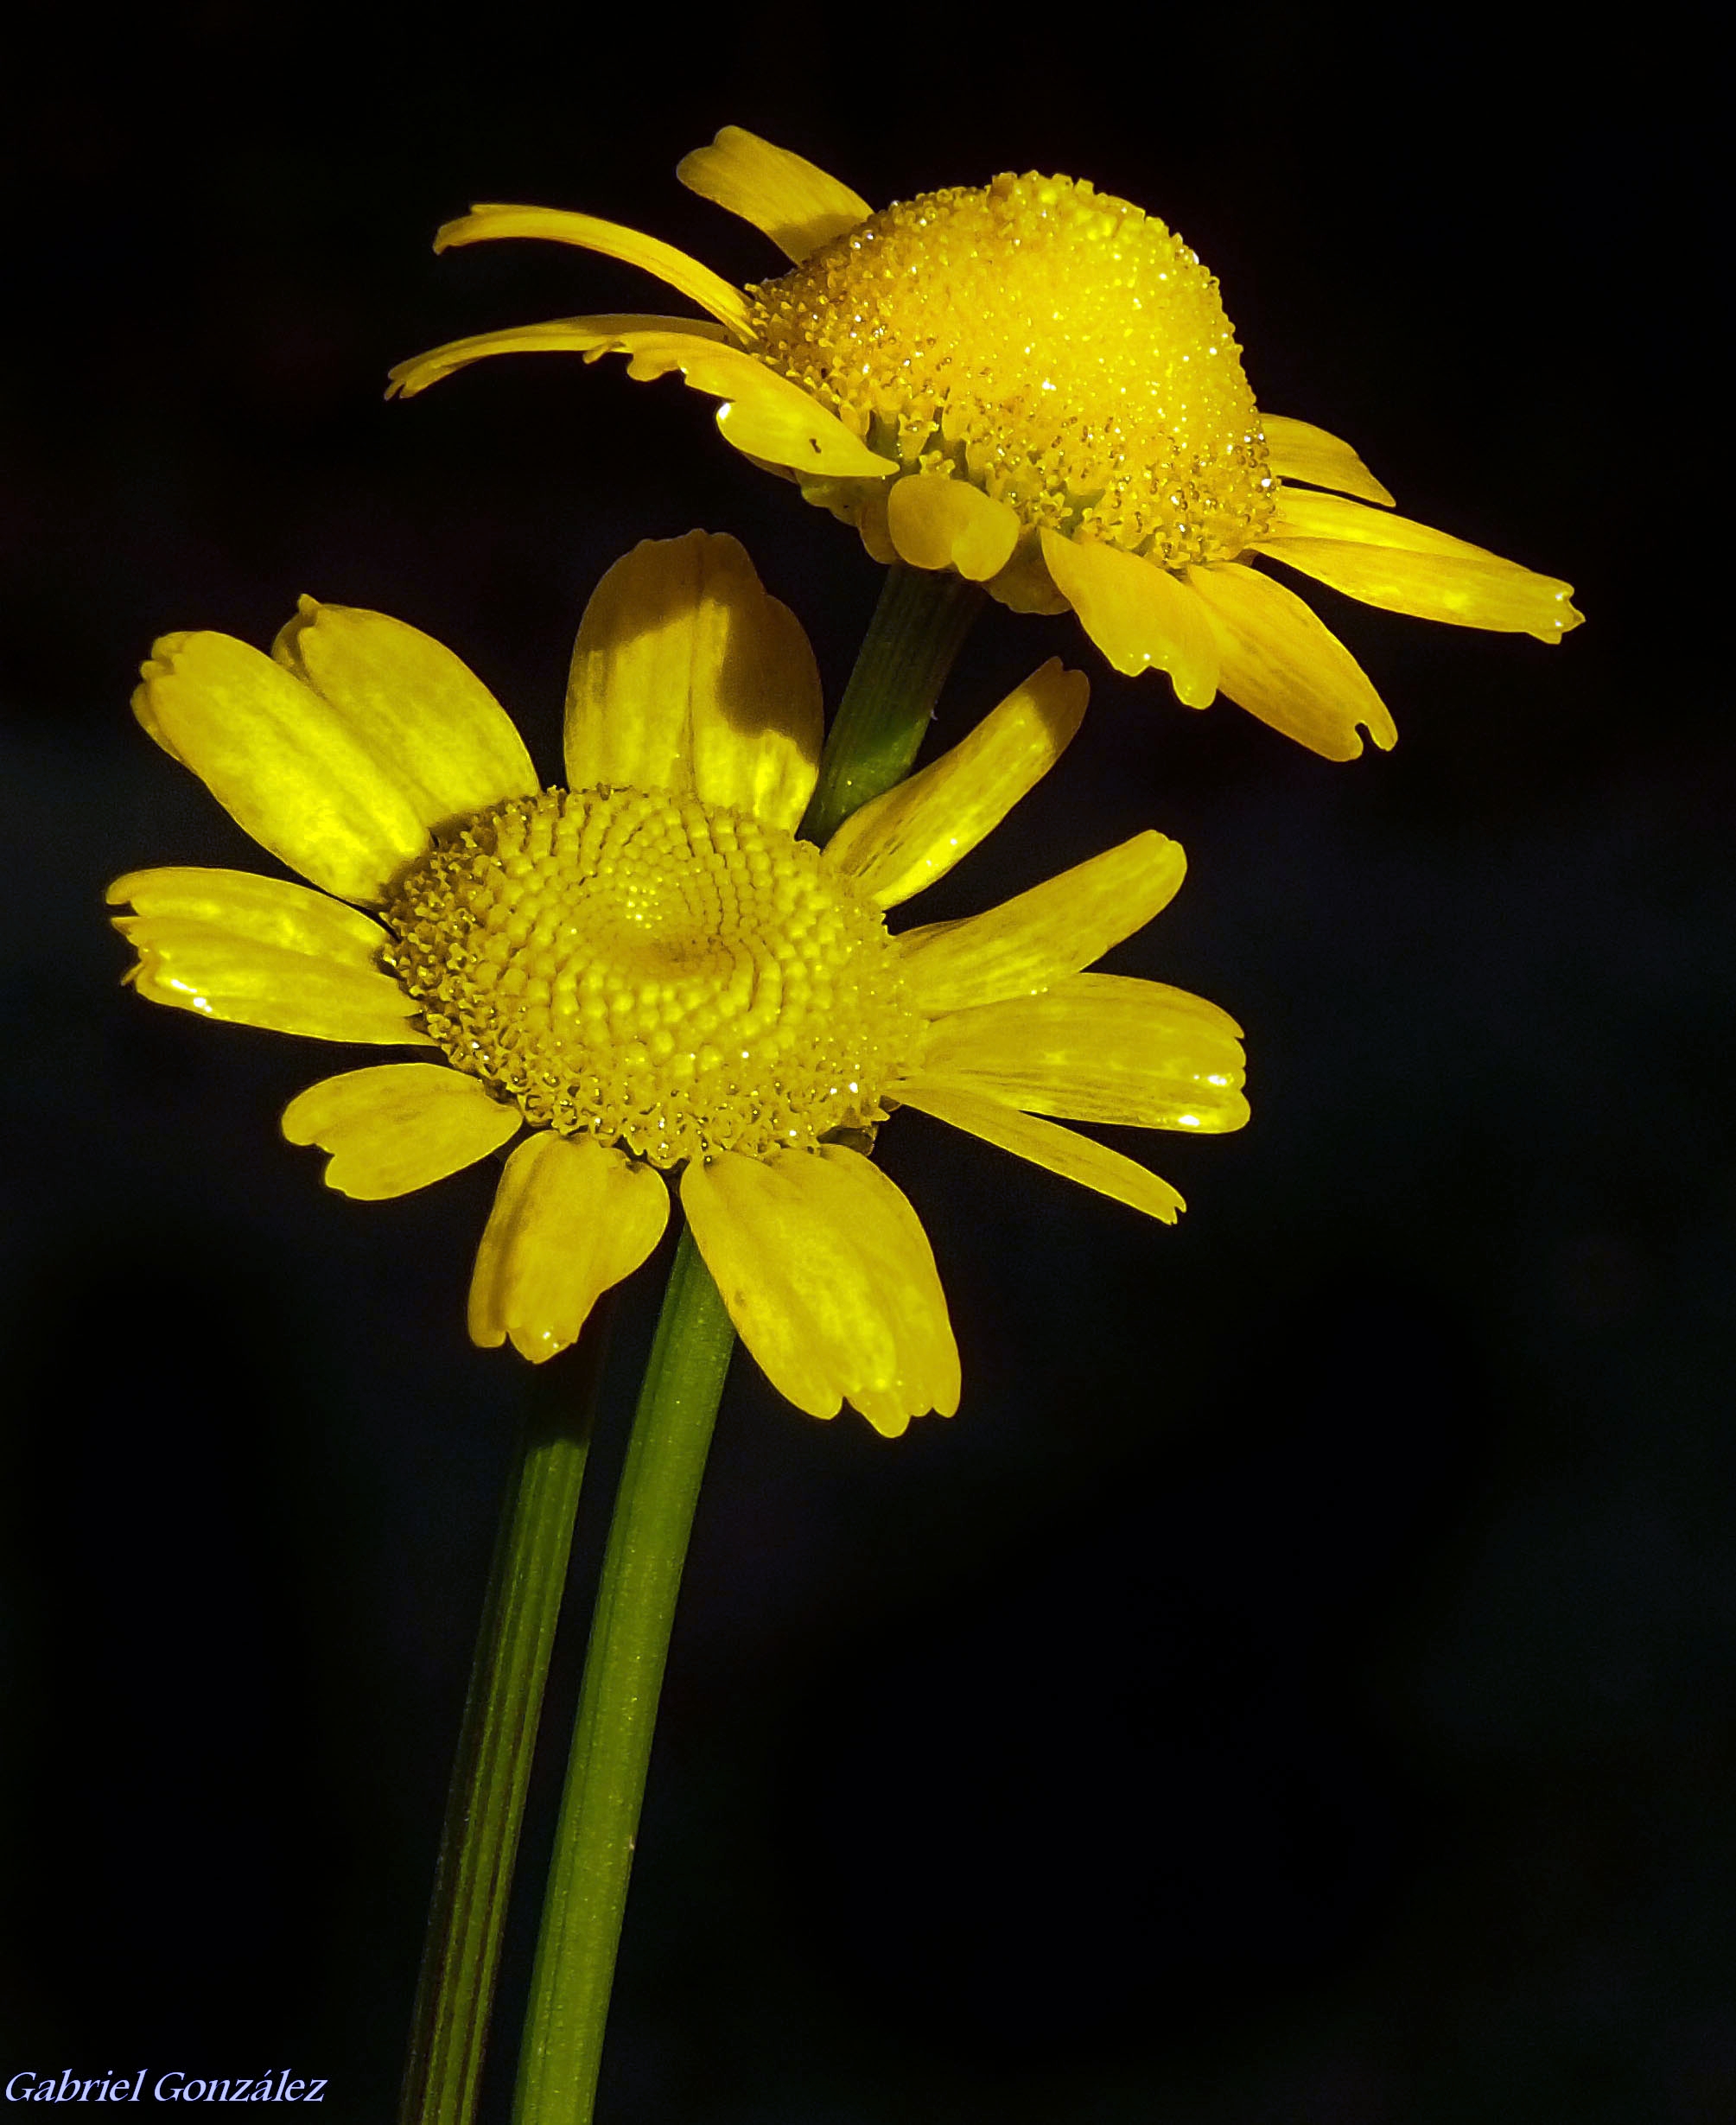
nature, plant, photography, flower, petal, pollen, macro, botany, yellow, flora, wildflower, flowers, close up, naturaleza, flores, nectar, ggl1, gaby1, xovesphoto, gphoto, olympustouchtg620, macro photography, flowering plant, daisy family, plant stem, land plant